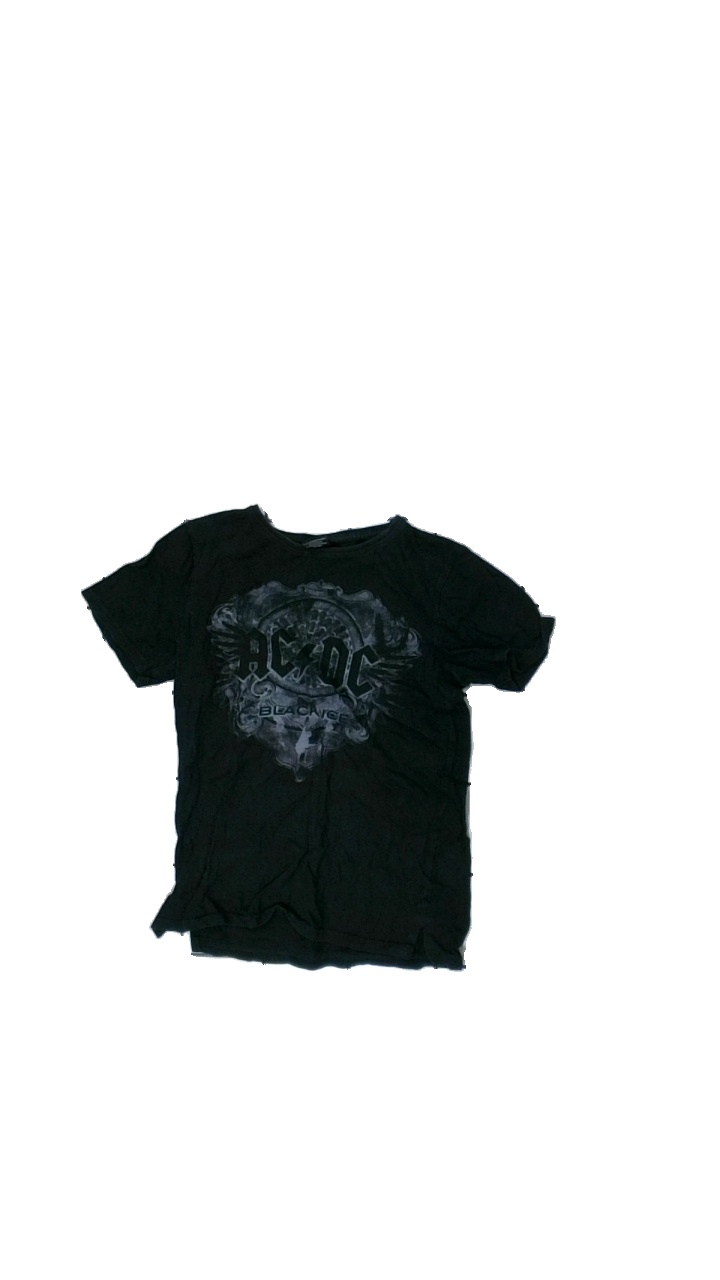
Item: T-shirt (Ladies)
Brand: Acdc
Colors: Black, Grey
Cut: Regular, C-collar
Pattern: Other
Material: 100% cotton
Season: All
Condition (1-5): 2
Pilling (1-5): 2
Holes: Minor
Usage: Export
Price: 50-100